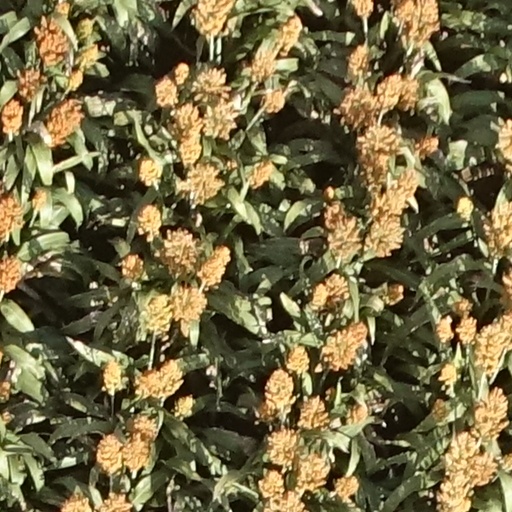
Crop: sorghum